Julien Sablé

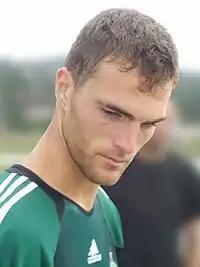
Sablé with Saint-Étienne in 2006

Julien Sablé (born 11 September 1980) is a French professional football manager. In his playing days as a midfielder, he represented France at youth international level.